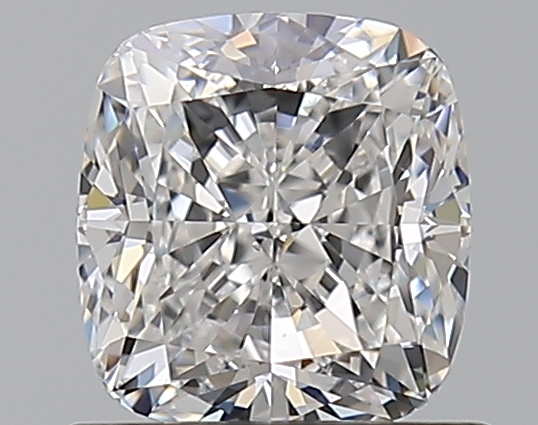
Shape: cushion
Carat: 1.01
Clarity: VS2
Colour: E
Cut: EX
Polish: EX
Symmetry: EX
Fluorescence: M
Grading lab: GIA
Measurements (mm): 5.76 x 5.38 x 3.74